1948 Palestine war

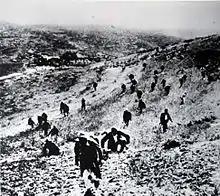
Palestinian irregulars of the Holy War Army, approaching al-Qastal village near Jerusalem to take it back from Palmach

The first phase of the war took place from the United Nations General Assembly vote for the Partition Plan for Palestine on 29 November 1947 until the termination of the British Mandate and Israeli proclamation of statehood on 14 May 1948. During this period the Jewish and Arab communities of the British Mandate clashed, while the British organised their withdrawal and intervened only occasionally. In the first two months of the Civil War, around 1,000 people were killed and 2,000 injured, and by the end of March, the figure had risen to 2,000 dead and 4,000 wounded. These figures correspond to an average of more than 100 deaths and 200 casualties per week in a population of 2,000,000.